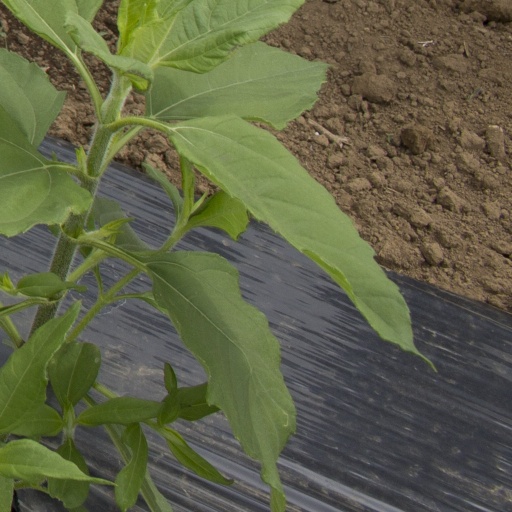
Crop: Jerusalem artichoke